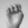
ASL letter: E